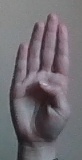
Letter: kaaf